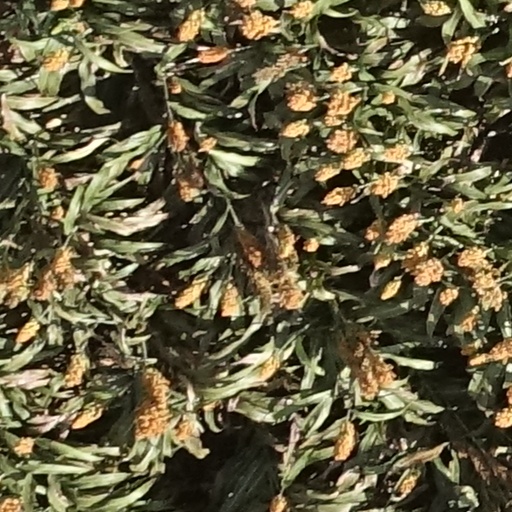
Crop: sorghum